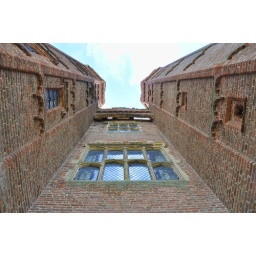
Taken standing on the bridge over the moat and nearly falling over backwards.